Horses in Germany

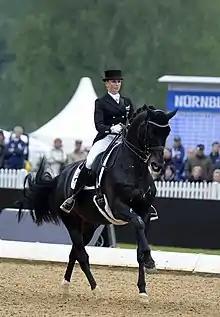
German dressage rider Jessica von Bredow-Werndl with Unee BB, at the 2015 CDI5*

The equine sector in Germany is one of the country's leading sporting industries, housing the largest population of horses in Europe. Germany is renowned for breeding sport horses, with the most distinguished animals originating from the Hanoverian, Holstein, and Oldenburger studbooks. The state actively supports the German equestrian sector and relies on federal stud farms. Additionally, horses hold significant cultural and religious importance in Germany.